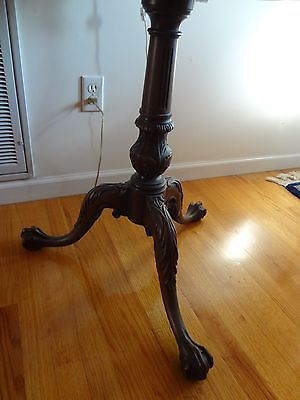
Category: table